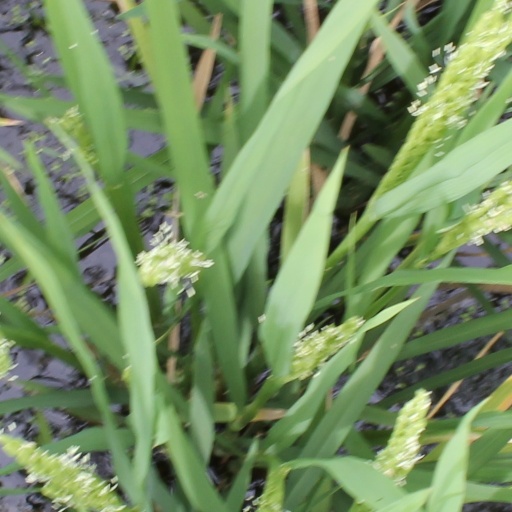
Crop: rice